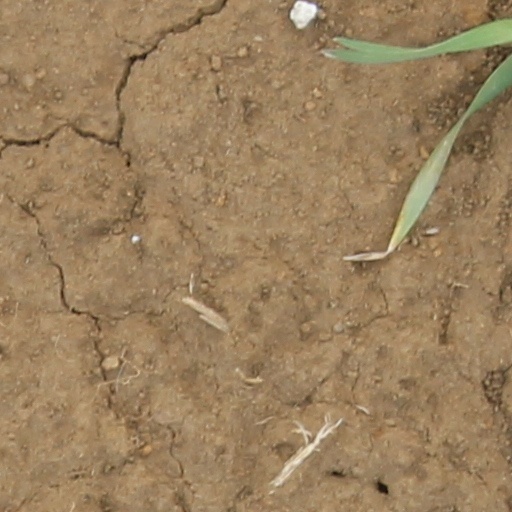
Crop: wheat